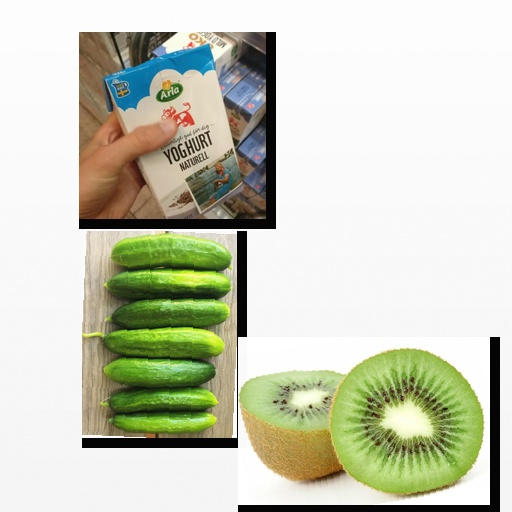
Food items: kiwi, yoghurt, cucumber